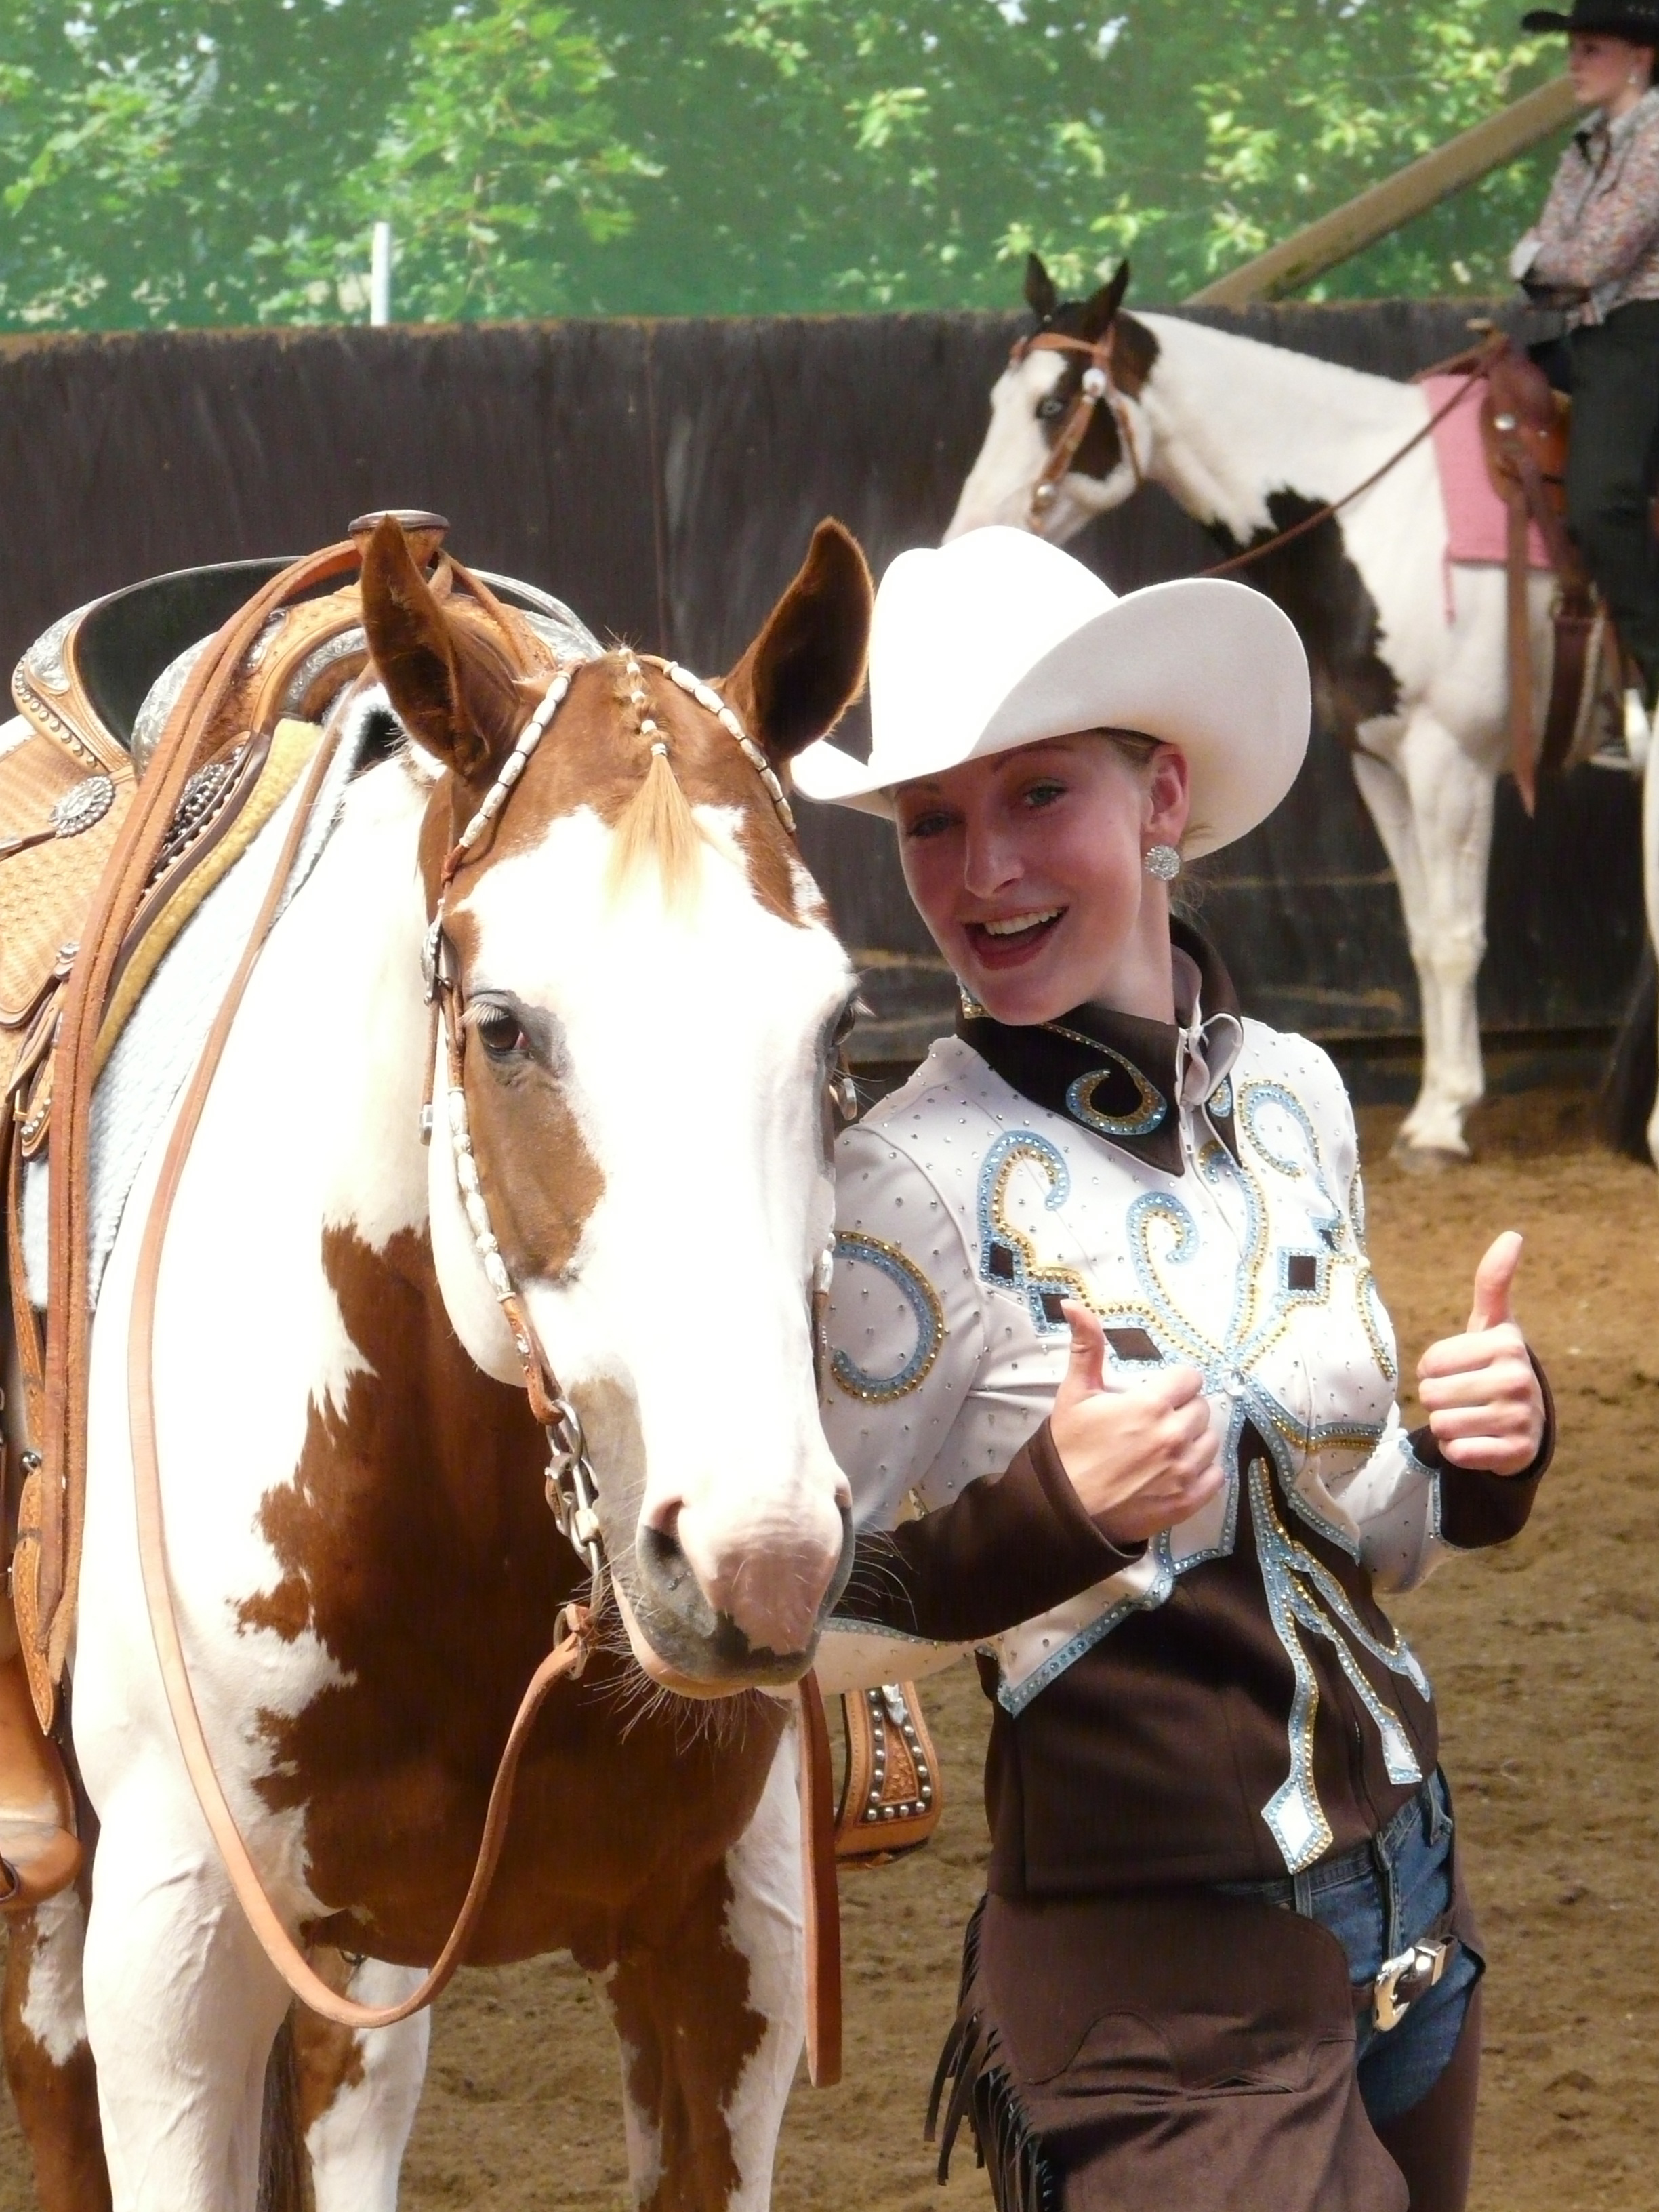
horse, rein, mammal, stallion, cowgirl, thumbs up, bridle, cheerful, laughing, cool, mare, jockey, casual, tournament, rodeo, thumb, humorous, western riding, horsewoman, equestrianism, pack animal, cattle like mammal, horse like mammal, horse harness, equestrian sport, paint horse